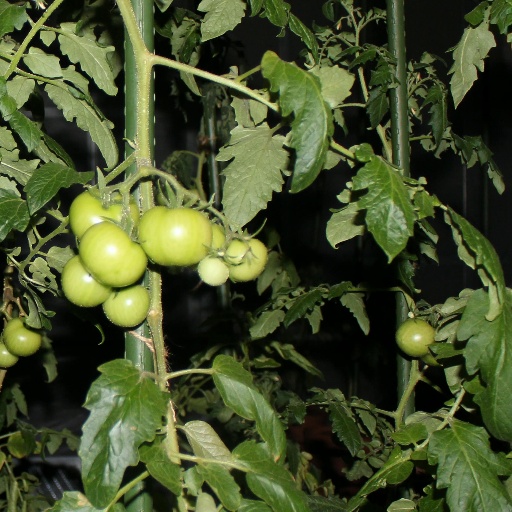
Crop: tomato